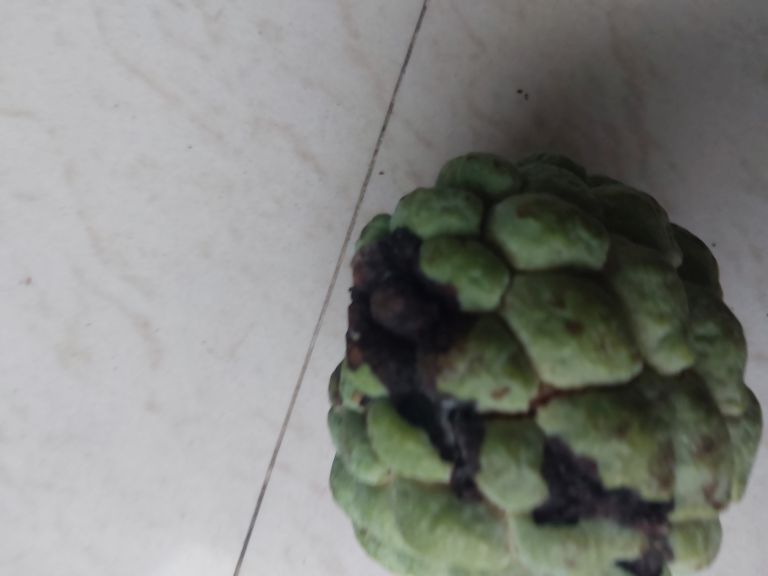
Disease label: Diplodia Rot